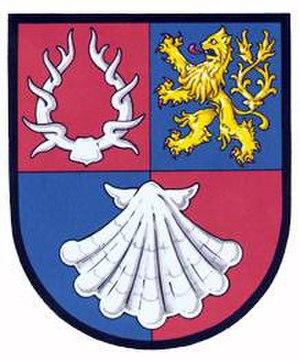
Velký Újezd est un bourg du district et de la région d'Olomouc, en République tchèque. Sa population s'élevait à 1 346 habitants en 2018.